Gasolin' (film)

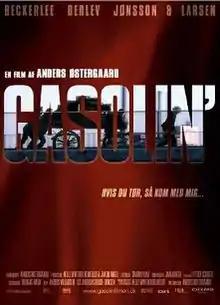
Original film poster

The film is about the Danish rock band, Gasolin'. For the first time since they split up in 1978, the four band members reflect upon their career and why the band split up.